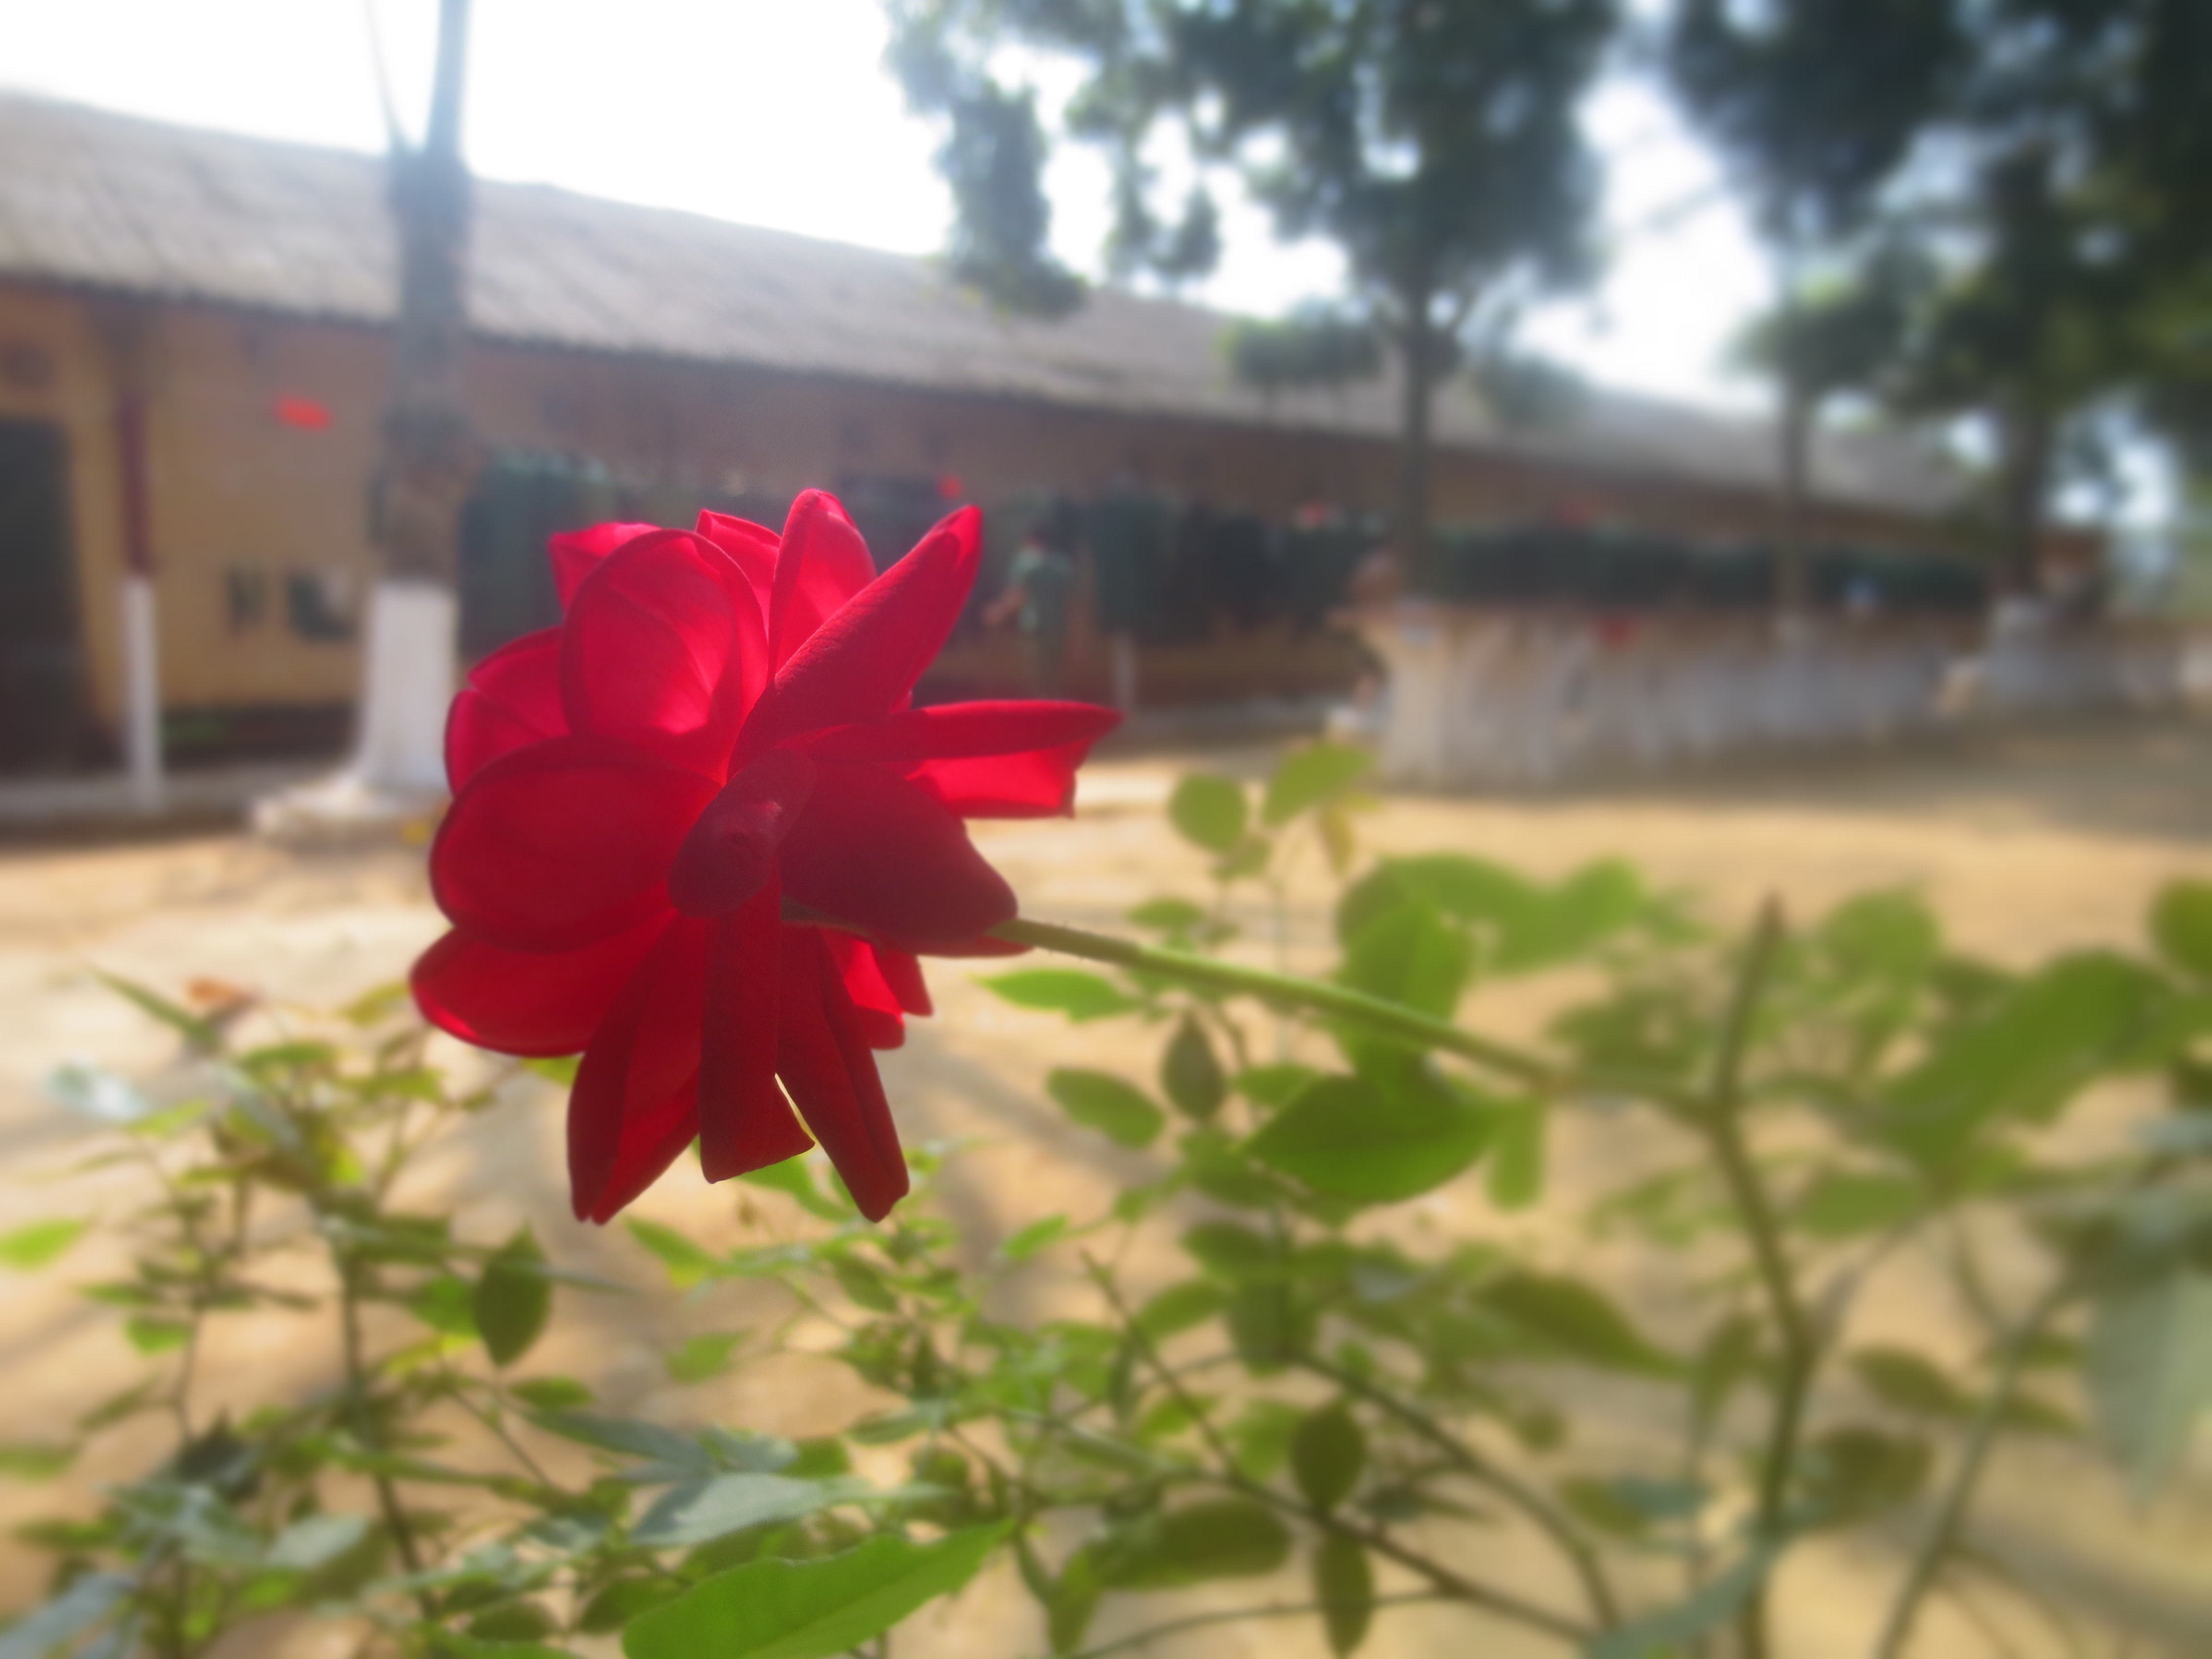
flower, village, red, sky, petal, plant, pink, botany, flowering plant, leaf, sunlight, landscape, malvales, plant stem, hibiscus, rose family, mallow family, wildflower, perennial plant, chinese hibiscus